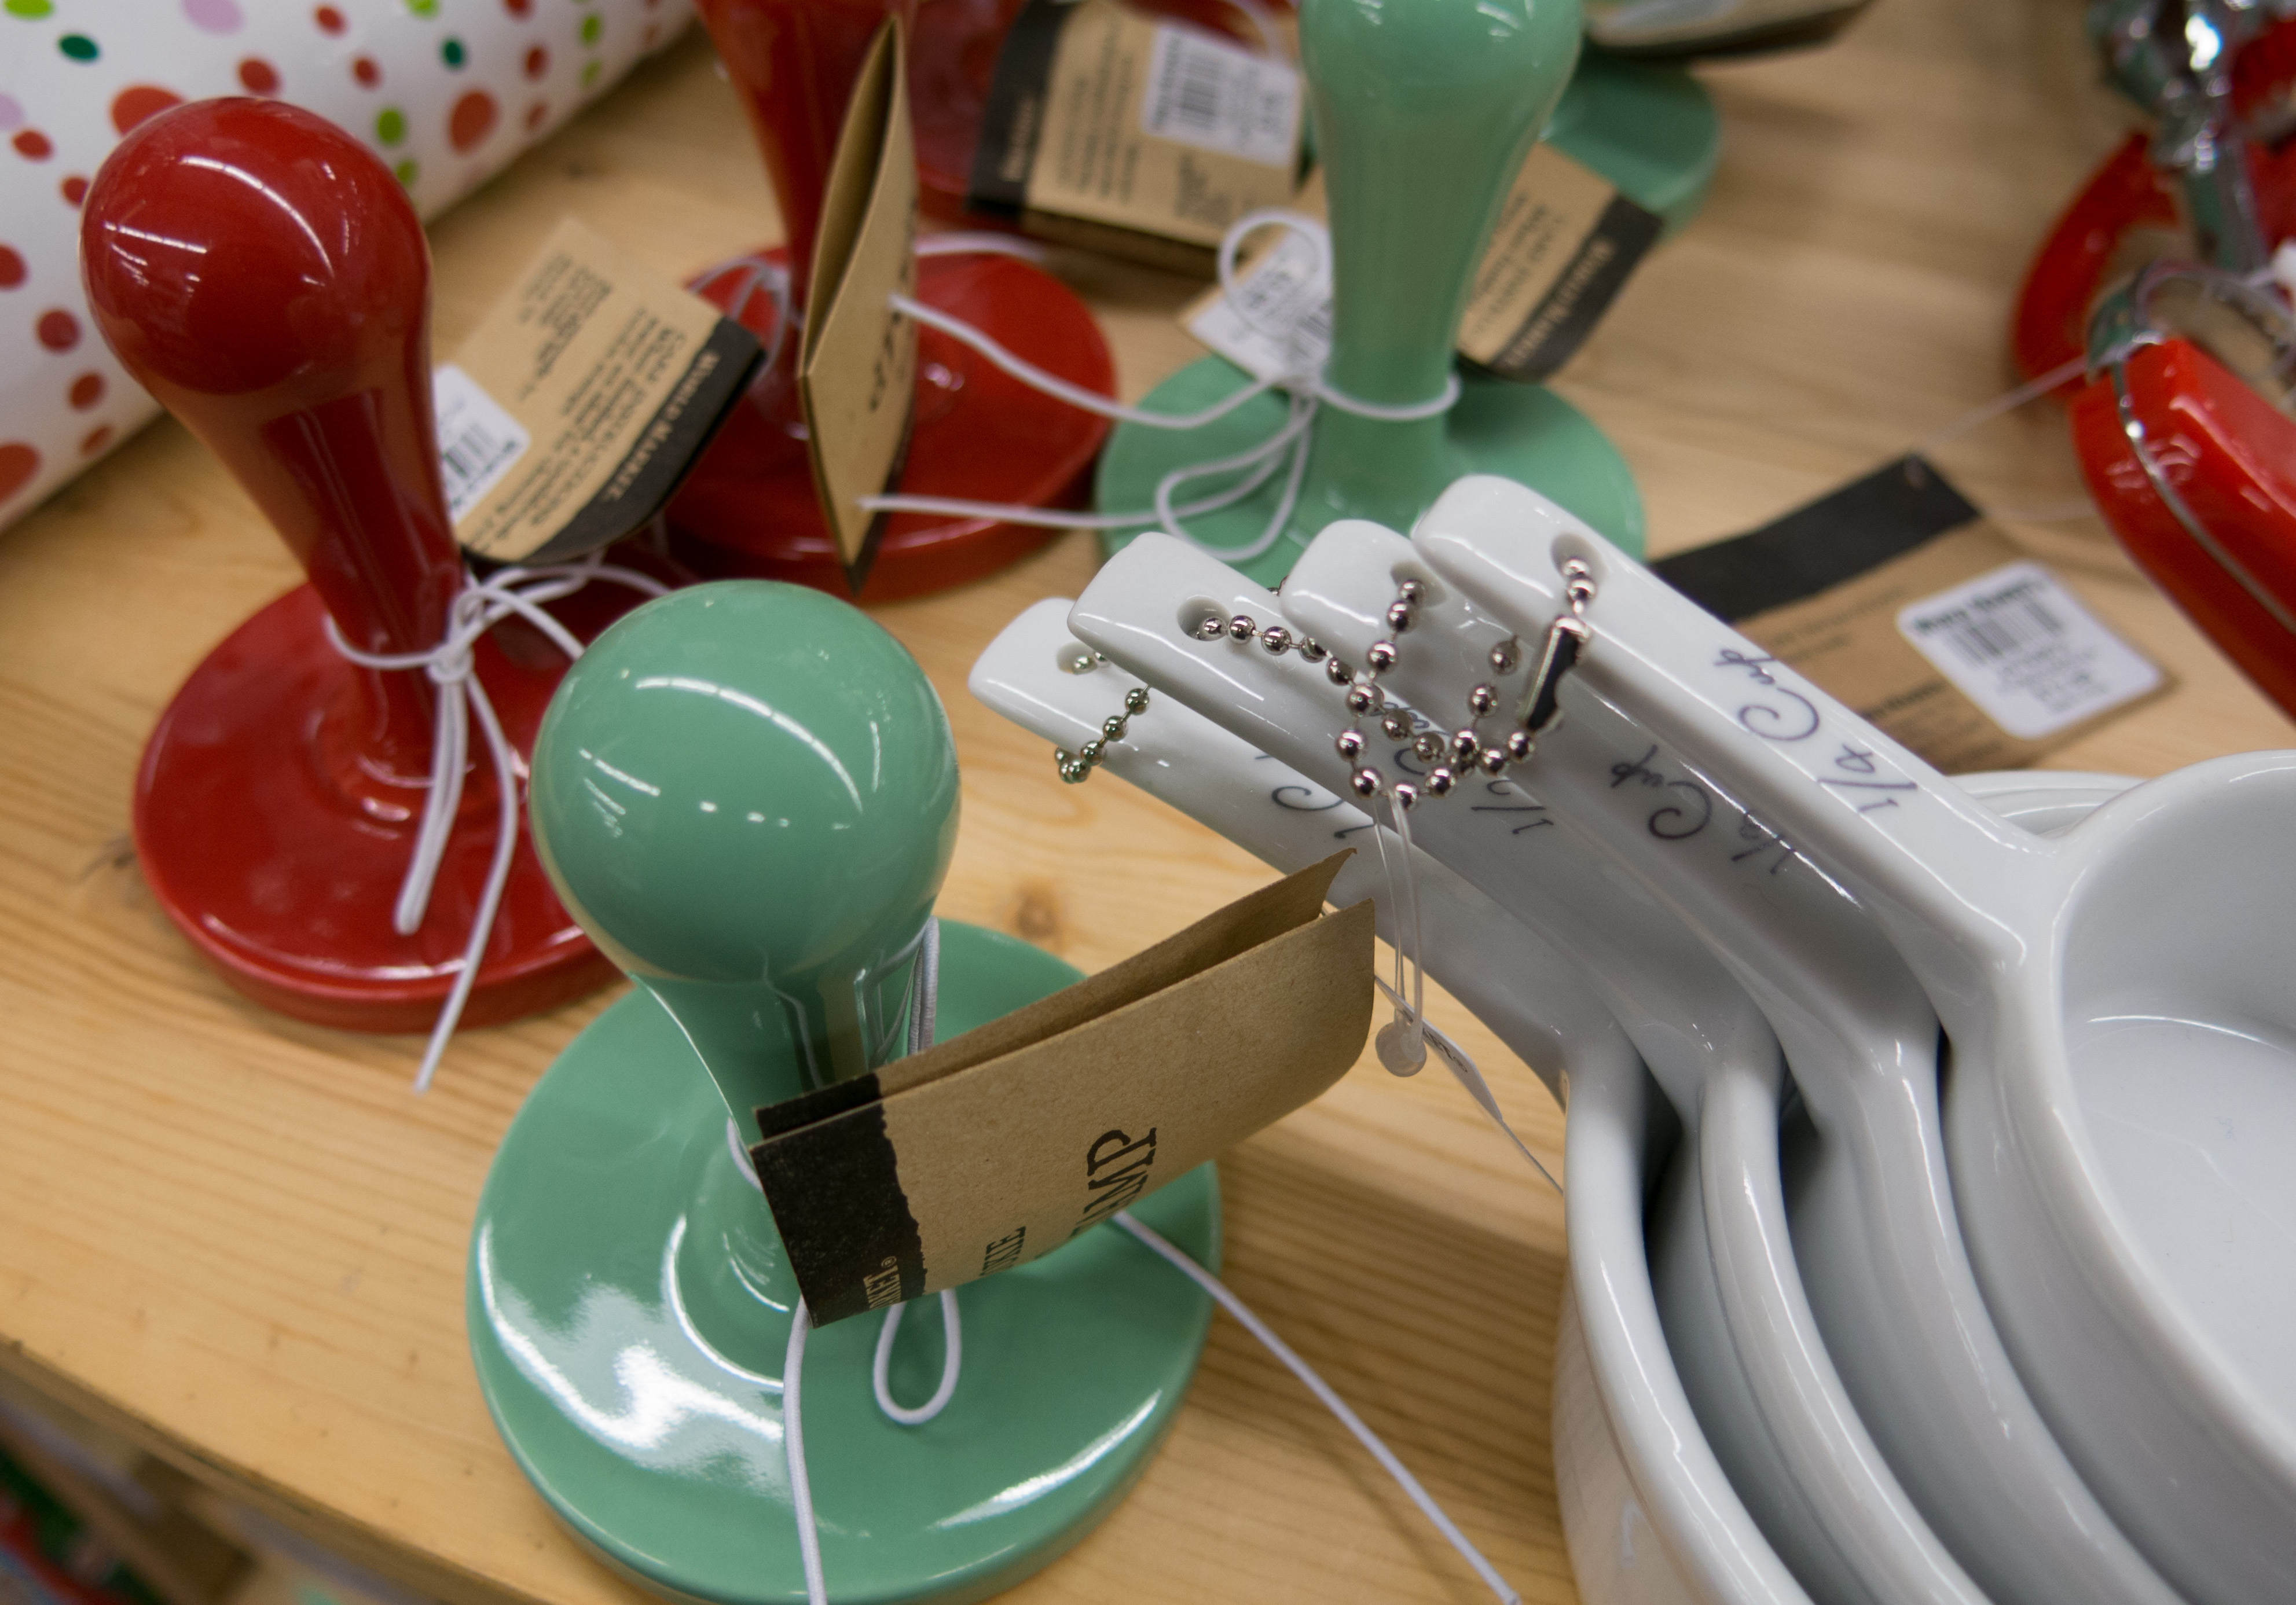
hand, green, red, color, lighting